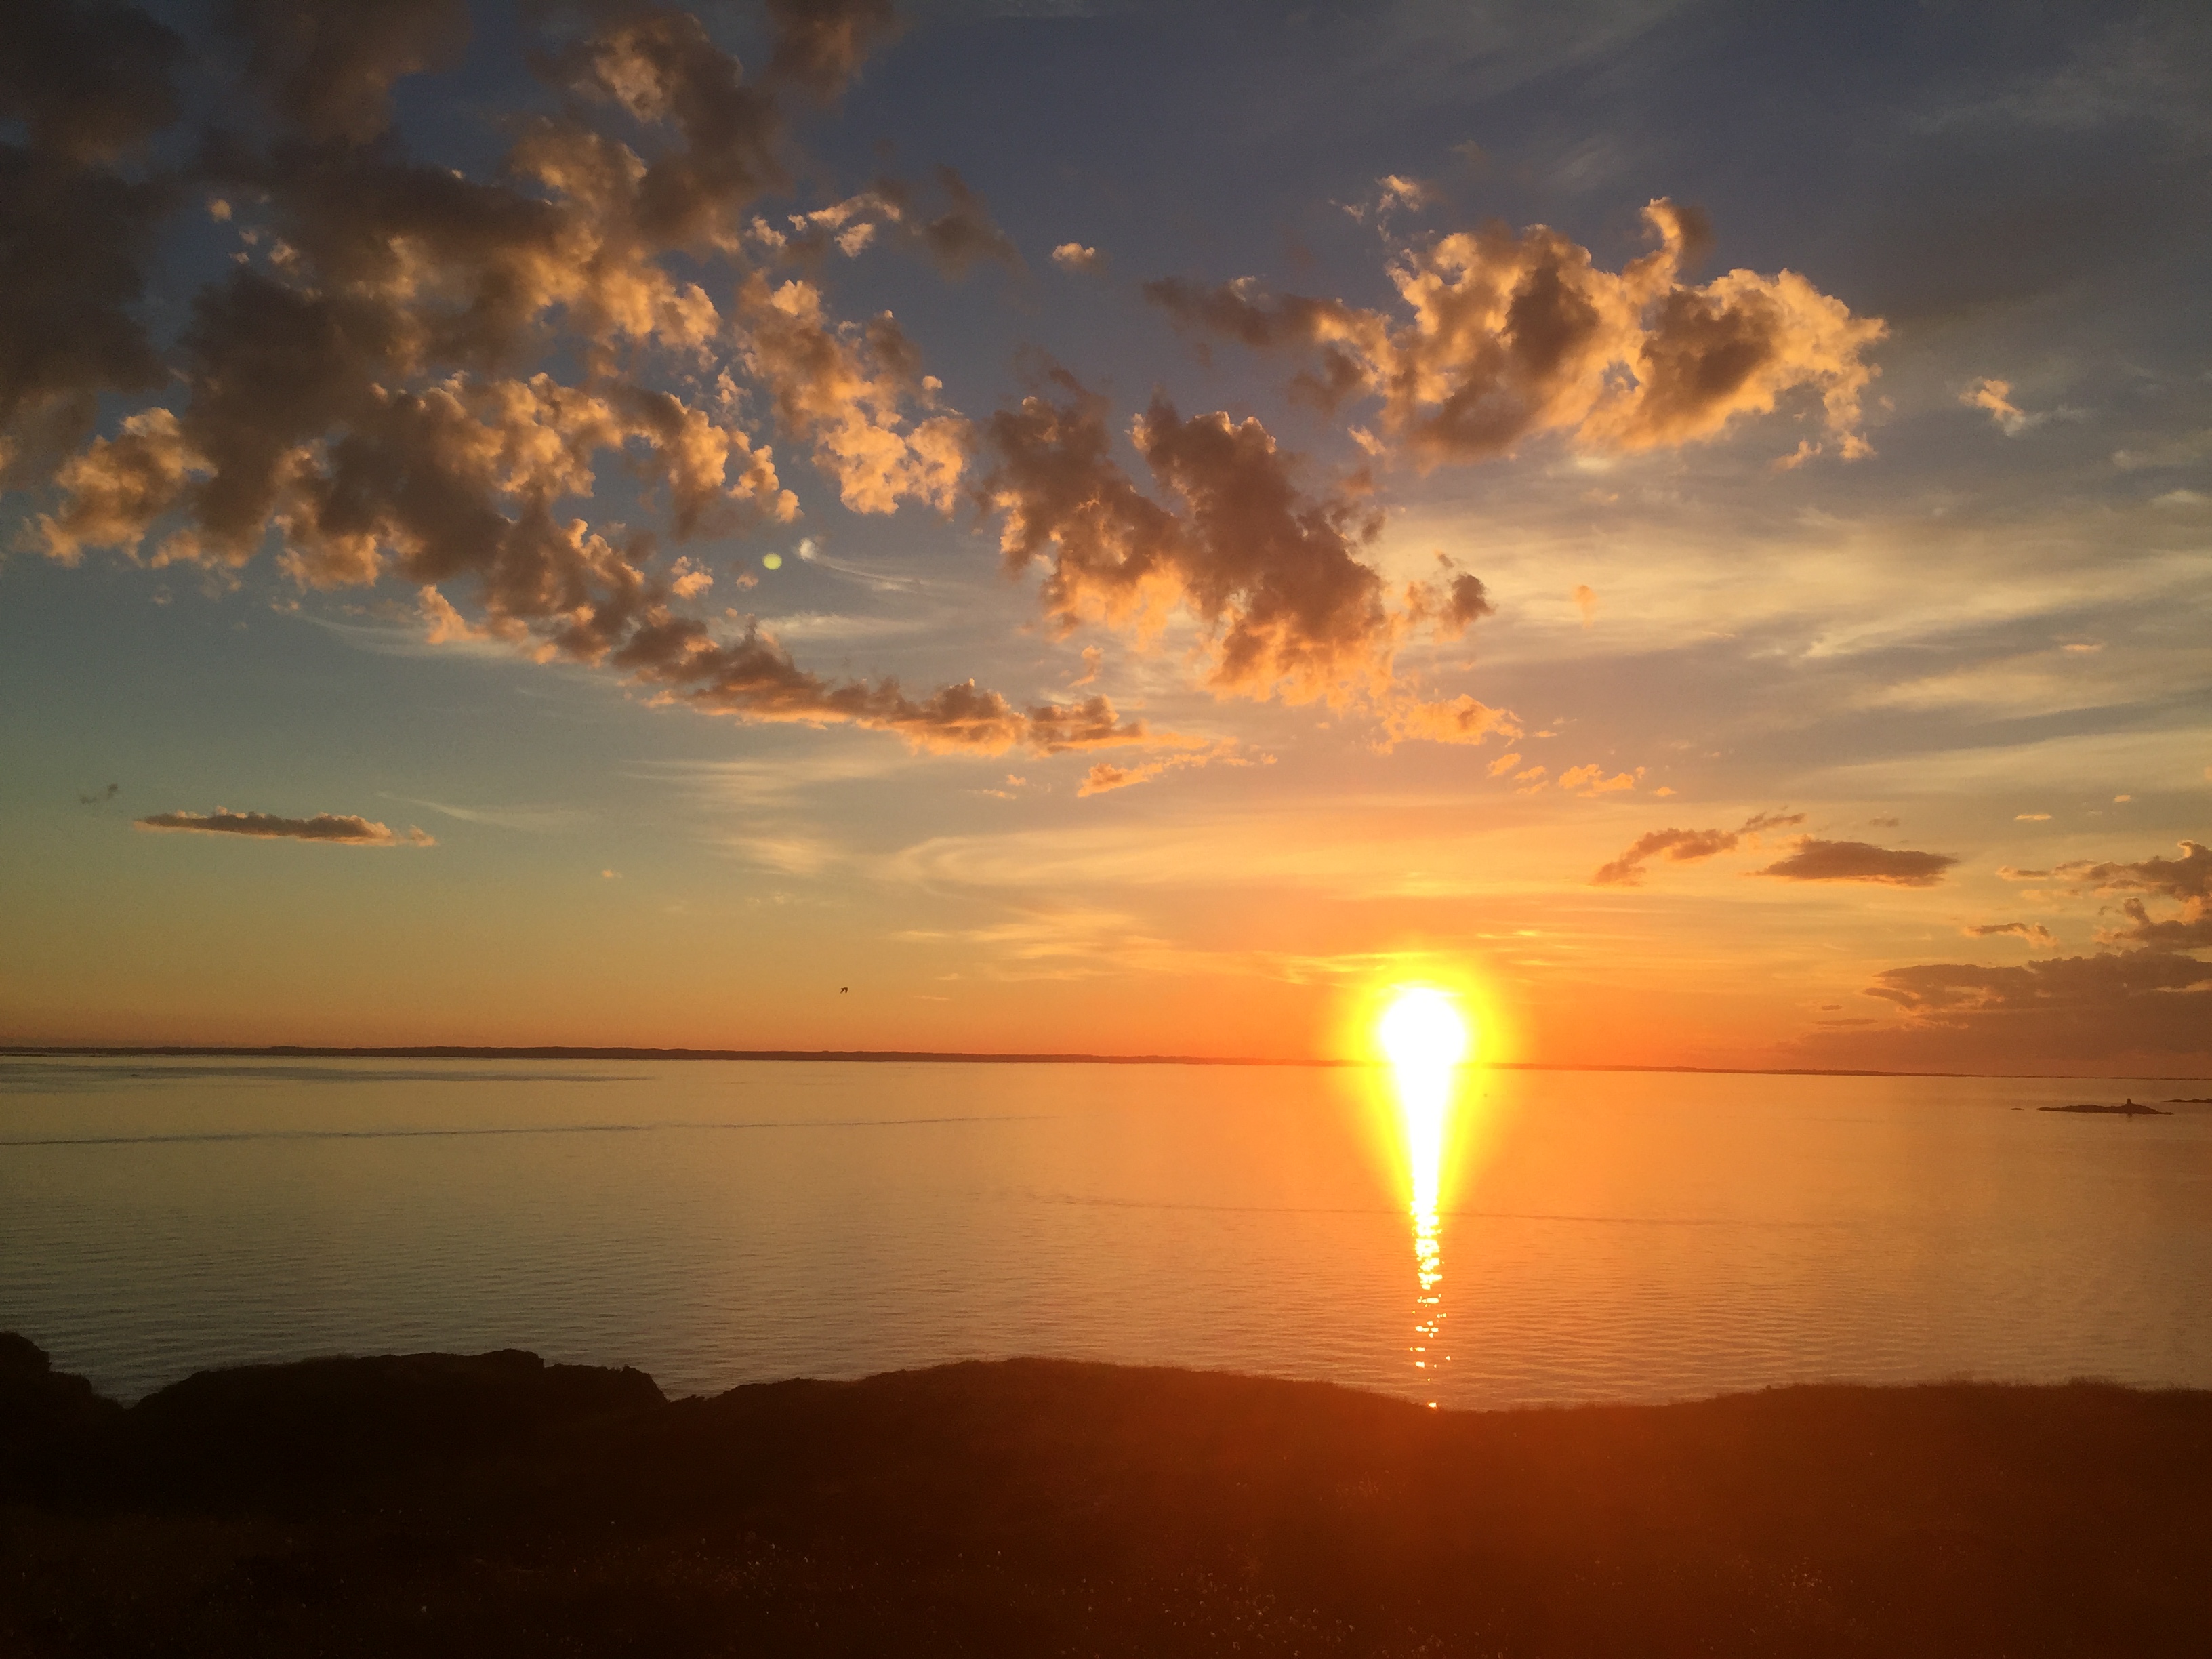
sunset, sky, horizon, sunrise, cloud, afterglow, sea, sun, evening, morning, calm, orange, dusk, ocean, red sky at morning, water, dawn, sound, reflection, sunlight, coast, atmosphere, vacation, landscape, astronomical object, cumulus, meteorological phenomenon, lake, tropics, bay, beach, wave